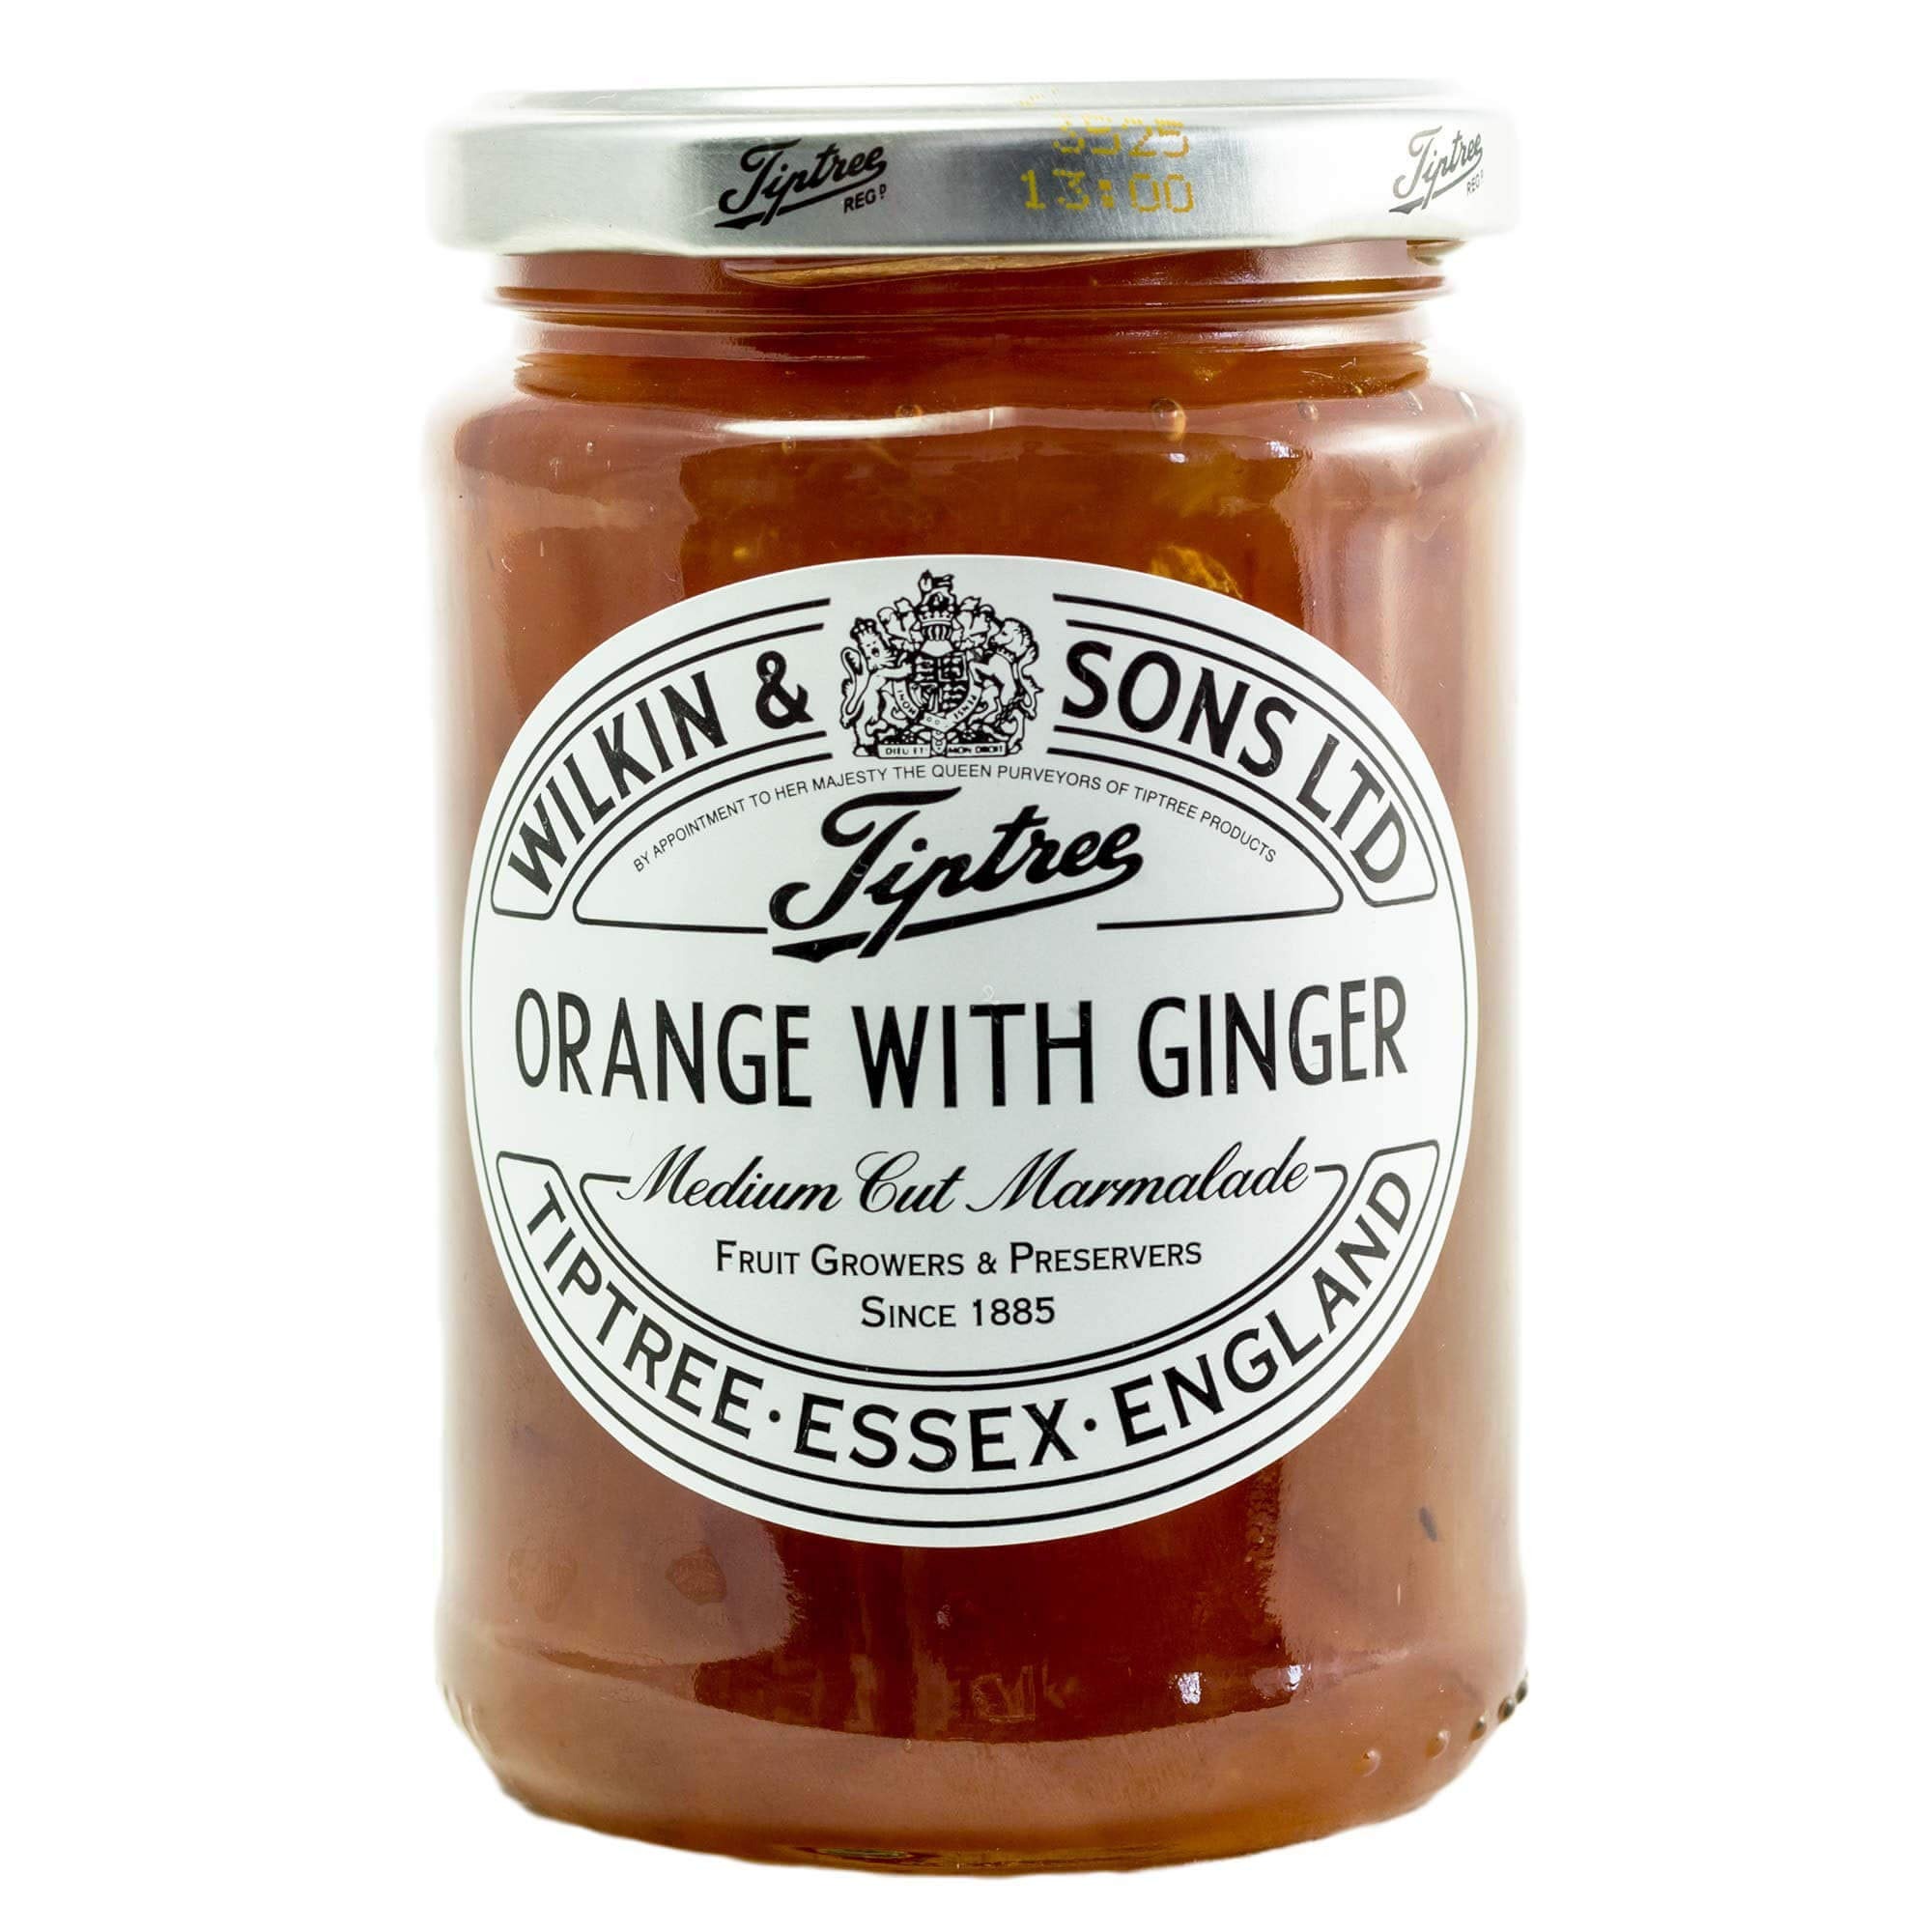
Item Name: Wilkin & Sons Tiptree Orange & Ginger Marmalade Medium Cut 340g
Bullet Point 1: An excellent combination of medium cut orange marmalade and chunks of spicy ginger.
Bullet Point 2: Prepared with 36g of oranges & 8g of ginger per 100g
Bullet Point 3: Total sugar content 67g per 100g
Bullet Point 4: Made in Tiptree
Product Description: <p>By appointment to Her Majesty the Queen jam and marmalade manufacturers.</p>
Value: 11.99
Unit: Ounce

Price: 17.75